David L. Goldfein

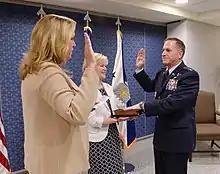
Goldfein is sworn in as the 21st chief of staff of the Air Force by Secretary of the Air Force Deborah Lee James, July 1, 2016.

Goldfein is a Command Pilot with more than 4,200 flying hours with the T-37, T-38, F-16C/D, F-117A, MC-12W, and MQ-9.